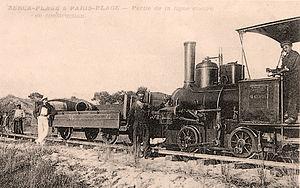
Train de travaux, locomotive Corpet de chantier, type 020, distribution ""Système Brown"", sur le tronçon de ligne Merlimont-Plage - Daloz (Le Touquet) entre 1909 et 1910."
« Corpet-Louvet » est le nom d'une société connue en particulier pour sa production de locomotives à vapeur. Les amateurs de l'histoire des chemins de fer, notamment du réseau secondaire à voie étroite, connaissent bien cette entreprise familiale qui en fait a pris successivement la forme de plusieurs entités juridiques, jalonnant pendant près d'une centaine d'années son activité de constructeur ferroviaire. Cette période débute dans la deuxième moitié du XIXᵉ siècle et se poursuit pendant toute la première moitié du XXᵉ siècle, la fin de la production ferroviaire se situant en 1952.
La ligne Berck-Plage - Paris-Plage est une voie ferrée d'intérêt local à écartement métrique qui relia au début du XXᵉ siècle les deux stations balnéaires de la côte d'Opale sur le littoral de la Manche dans le département du Pas-de-Calais. Ouvert par étapes entre 1909 et 1912, l'itinéraire ferma précocement en 1929.